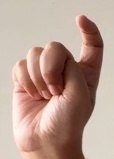
ASL sign: X